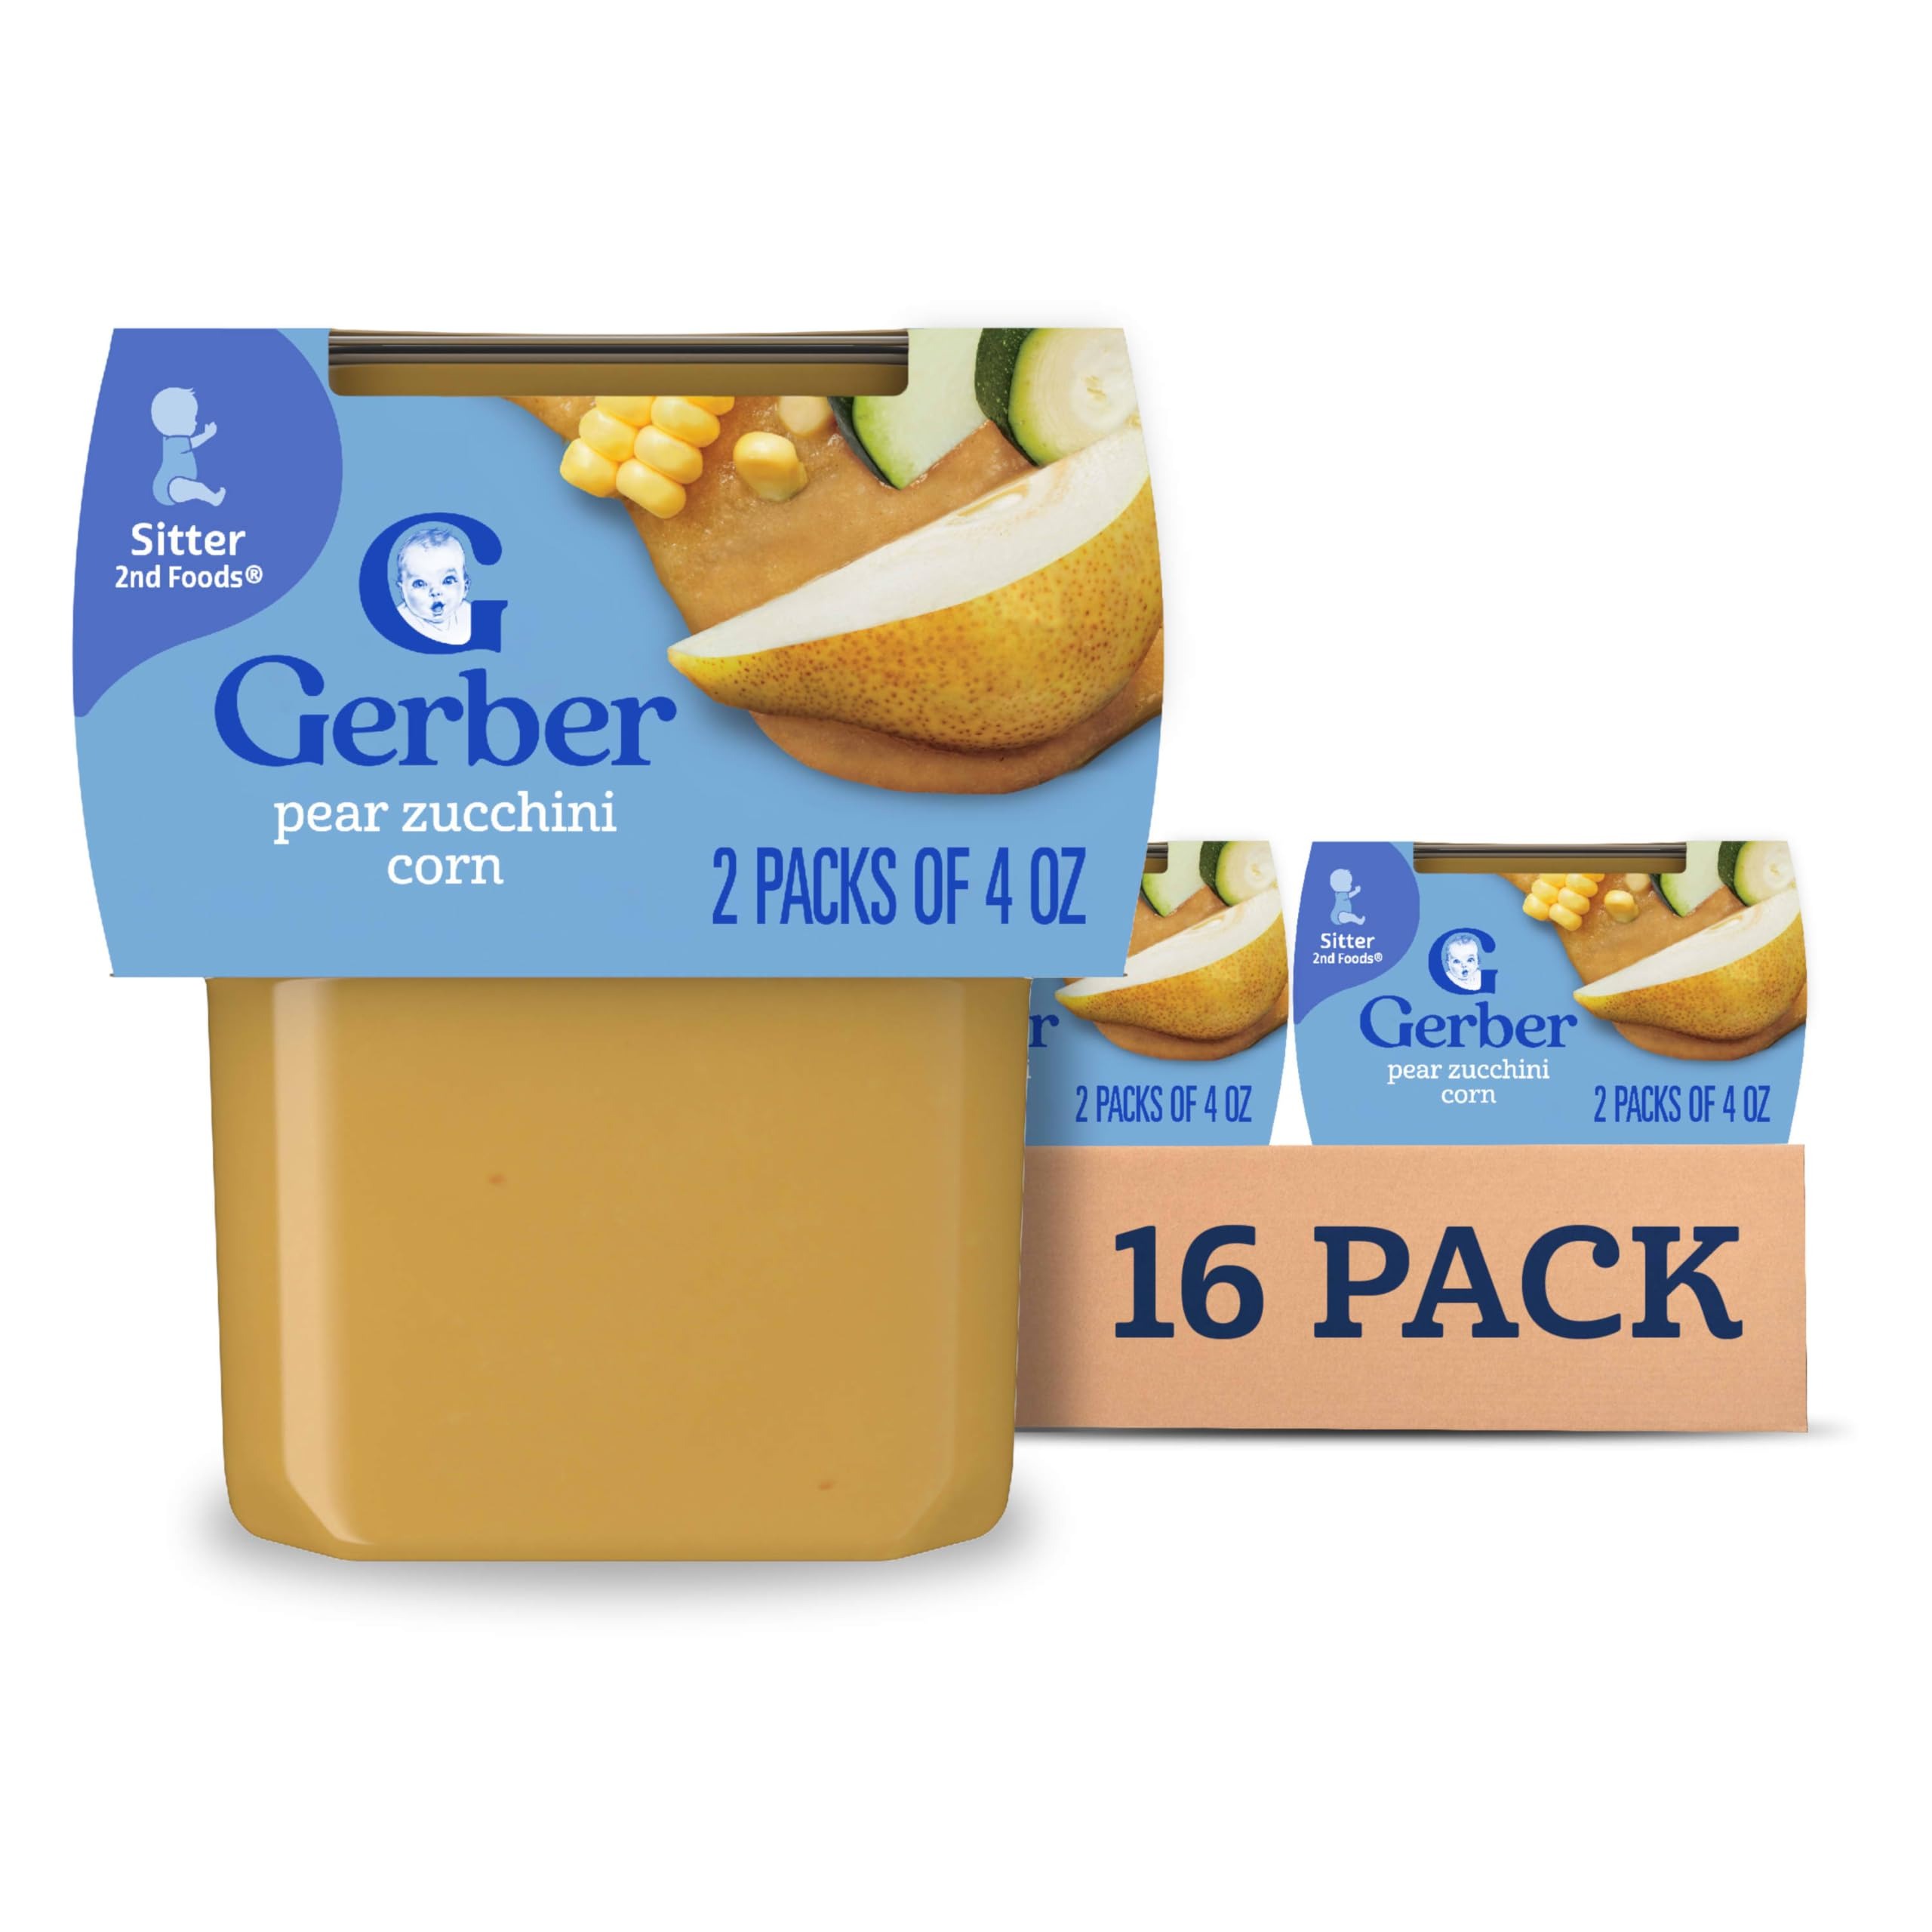
Item Name: Gerber 2nd Foods, Pear, Zucchini & Corn Pureed Baby Food, 4 Ounce (Pack of 16)
Bullet Point 1: Sixteen 4 oz tubs of Gerber 2nd Foods Pear Zucchini Corn Baby Food
Bullet Point 2: Gerber stage 2 baby food recipes help expose babies to a variety of tastes and ingredients to help them accept new flavors
Bullet Point 3: Gerber food made with 1/2 pear, 4 tsp zucchini and 2 tsp corn in each tub
Bullet Point 4: Vegetable baby food contains no artificial flavors or colors and no added sugar, salt or starch
Bullet Point 5: Spoon feeding baby food puree helps your baby coordinate lips, tongue and cheeks
Value: 64.0
Unit: ounce

Price: 3.58